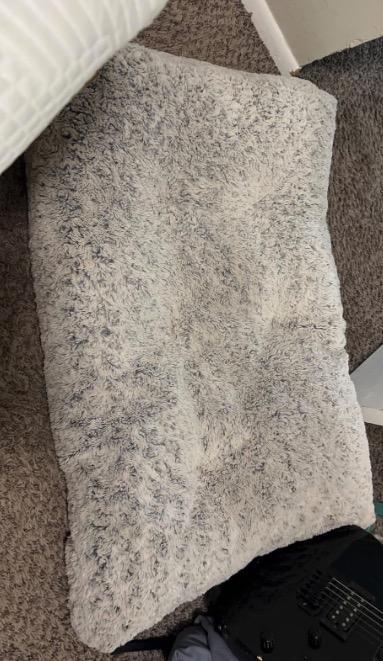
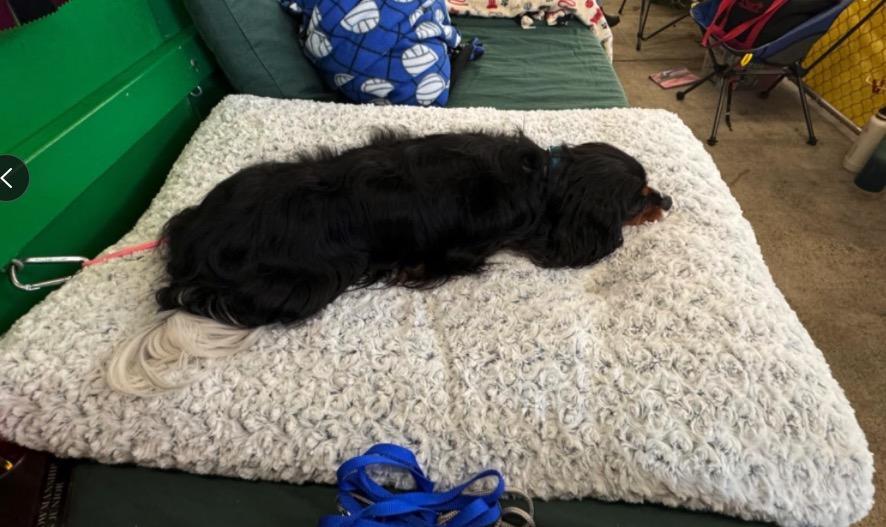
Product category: misc
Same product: yes